List of UK top-ten singles in 2020

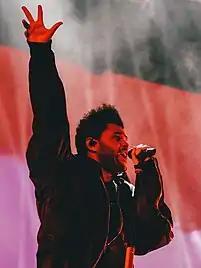
Canadian singer The Weeknd had the best-selling single of 2020 with "Blinding Lights", which spent eight non-consecutive weeks at number-one and lasted 22 non-consecutive weeks in the top 10.

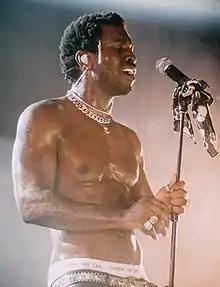
Guyanese-American rapper Saint Jhn scored his only major hit single this year with "Roses". It spent two weeks at number-one and remained in the top 10 for 12 weeks, eventually becoming the third best selling single of the year.

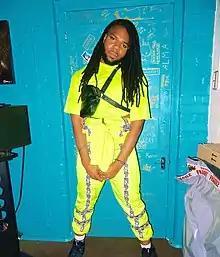
MNEK provided vocals on Joel Corry's "Head & Heart", which reached number-one in the UK in July 2020 and spent six weeks at the top spot. It went on to become the year's fifth best selling single.

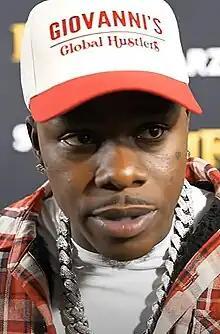
DaBaby spent six non-consecutive weeks at number-one in the UK charts with "Rockstar", a collaboration with Roddy Ricch, which became the seventh best selling single of this year.

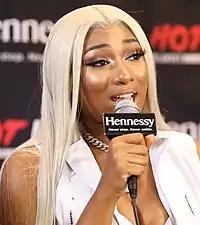
Megan Thee Stallion made her UK top 10 debut in 2020 with two singles making the countdown, including her collaboration with Cardi B, "WAP", which spent three weeks at number-one. "WAP" was the first female rap collaboration to reach number-one in the UK charts.

The UK Singles Chart is one of many music charts compiled by the Official Charts Company that calculates the best-selling singles of the week in the United Kingdom. Since 2004 the chart has been based on the sales of physical singles and digital downloads, with airplay figures excluded from the official chart. Since 2014, the singles chart has been based on sales and streaming, with the ratio altered in 2017 to 150:1 stream and only three singles by the same artist eligible for the chart. From July 2018, video streams from YouTube Music and Spotify among others began to be counted for the Official Charts. This list shows singles that peaked in the Top 10 of the UK Singles Chart during 2020, and singles that peaked in 2019 and 2021 but were in the top 10 in 2020. The entry date is when the song appeared in the top 10 for the first time (week ending, as published by the Official Charts Company, which is six days after the chart is announced).